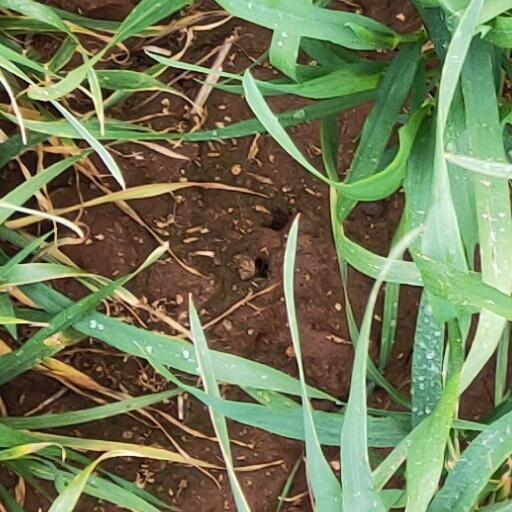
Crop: wheat